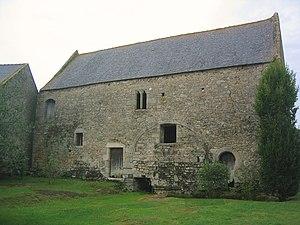
vue depuis la cour intérieure de la façade Ouest.
Plélan-le-Petit [plelɑ̃l pəti] est une commune française située dans le département des Côtes-d'Armor en région Bretagne.
Le manoir des Fossés est un manoir situé à Plélan-le-Petit, en France.